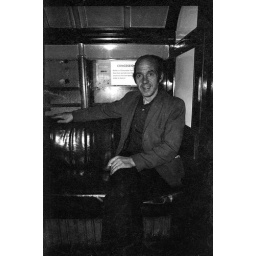
The original wooden cars from 1896, converted from cable operation in 1935, not replaced until 1977.